Three Seasons

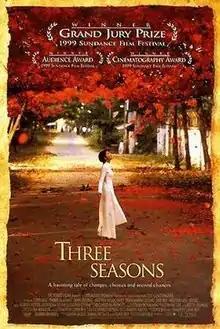
American theatrical release poster

Three Seasons (Vietnamese title: "Ba Mùa") is a 1999 film, shot in Vietnam, about the past, present, and future of Ho Chi Minh City in the early days of Doi Moi. It is a poetic film that tries to paint a picture of the urban culture undergoing westernization. The movie takes place in Ho Chi Minh City, formerly Saigon. As the characters try to come to terms with the invasion of capitalism, neon signs, grand 5-star hotels, and Coca-Cola signs, their paths begin to merge.